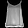
Label: T - shirt / top